Brian Mulroney

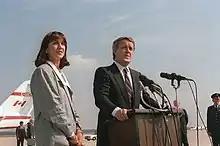
Mila (left) and Brian (right) Mulroney at Andrews Air Force Base in September 1984

Despite Mulroney referring to social programs as a "sacred trust" when he was Opposition leader in 1983, he began to reduce expenditures on the programs when he came into office. In terms of old age security, Mulroney's government gradually reduced its benefits at middle-income levels and above. Mulroney's government cut spending for unemployment insurance (UI) and reduced the range of workers covered by the benefits from the program. In their first budget in 1985, the Mulroney government announced that registered home ownership savings plan (RHOSP) contributions would not be deductible if made after May 22, 1985, (funds left in the RHOSP after this date could be withdrawn tax-free, "regardless of the use") and no contribution could be made after December 31, 1985; the government also announced that income earned in an RHOSP after December 31, 1985, was to be included in the owner's taxable income, effectively ending the last desirable feature of RHOSPs. In 1990, the government limited cost-sharing under the Canada Assistance Plan in three provinces in response to their concerns that unemployed workers would apply for cost-shared provincial social assistance (as a result of rising unemployment). Also in 1990, Mulroney's government eliminated its financial contribution to UI, making all UI costs covered by worker and employer contributions. In Spring 1993, the government lowered benefits for unemployed Canadians and eliminated benefits for the unemployed who failed to prove the reason they left their job.